2020 dismissals of inspectors general

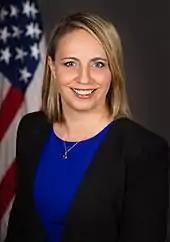
Christi Grimm

At 8 p.m. on Friday, May 1, it was announced that the White House would nominate a permanent inspector general to replace Christi Grimm, the acting inspector general of the Department of Health and Human Services. Grimm was to return to her regular position as principal deputy inspector general.